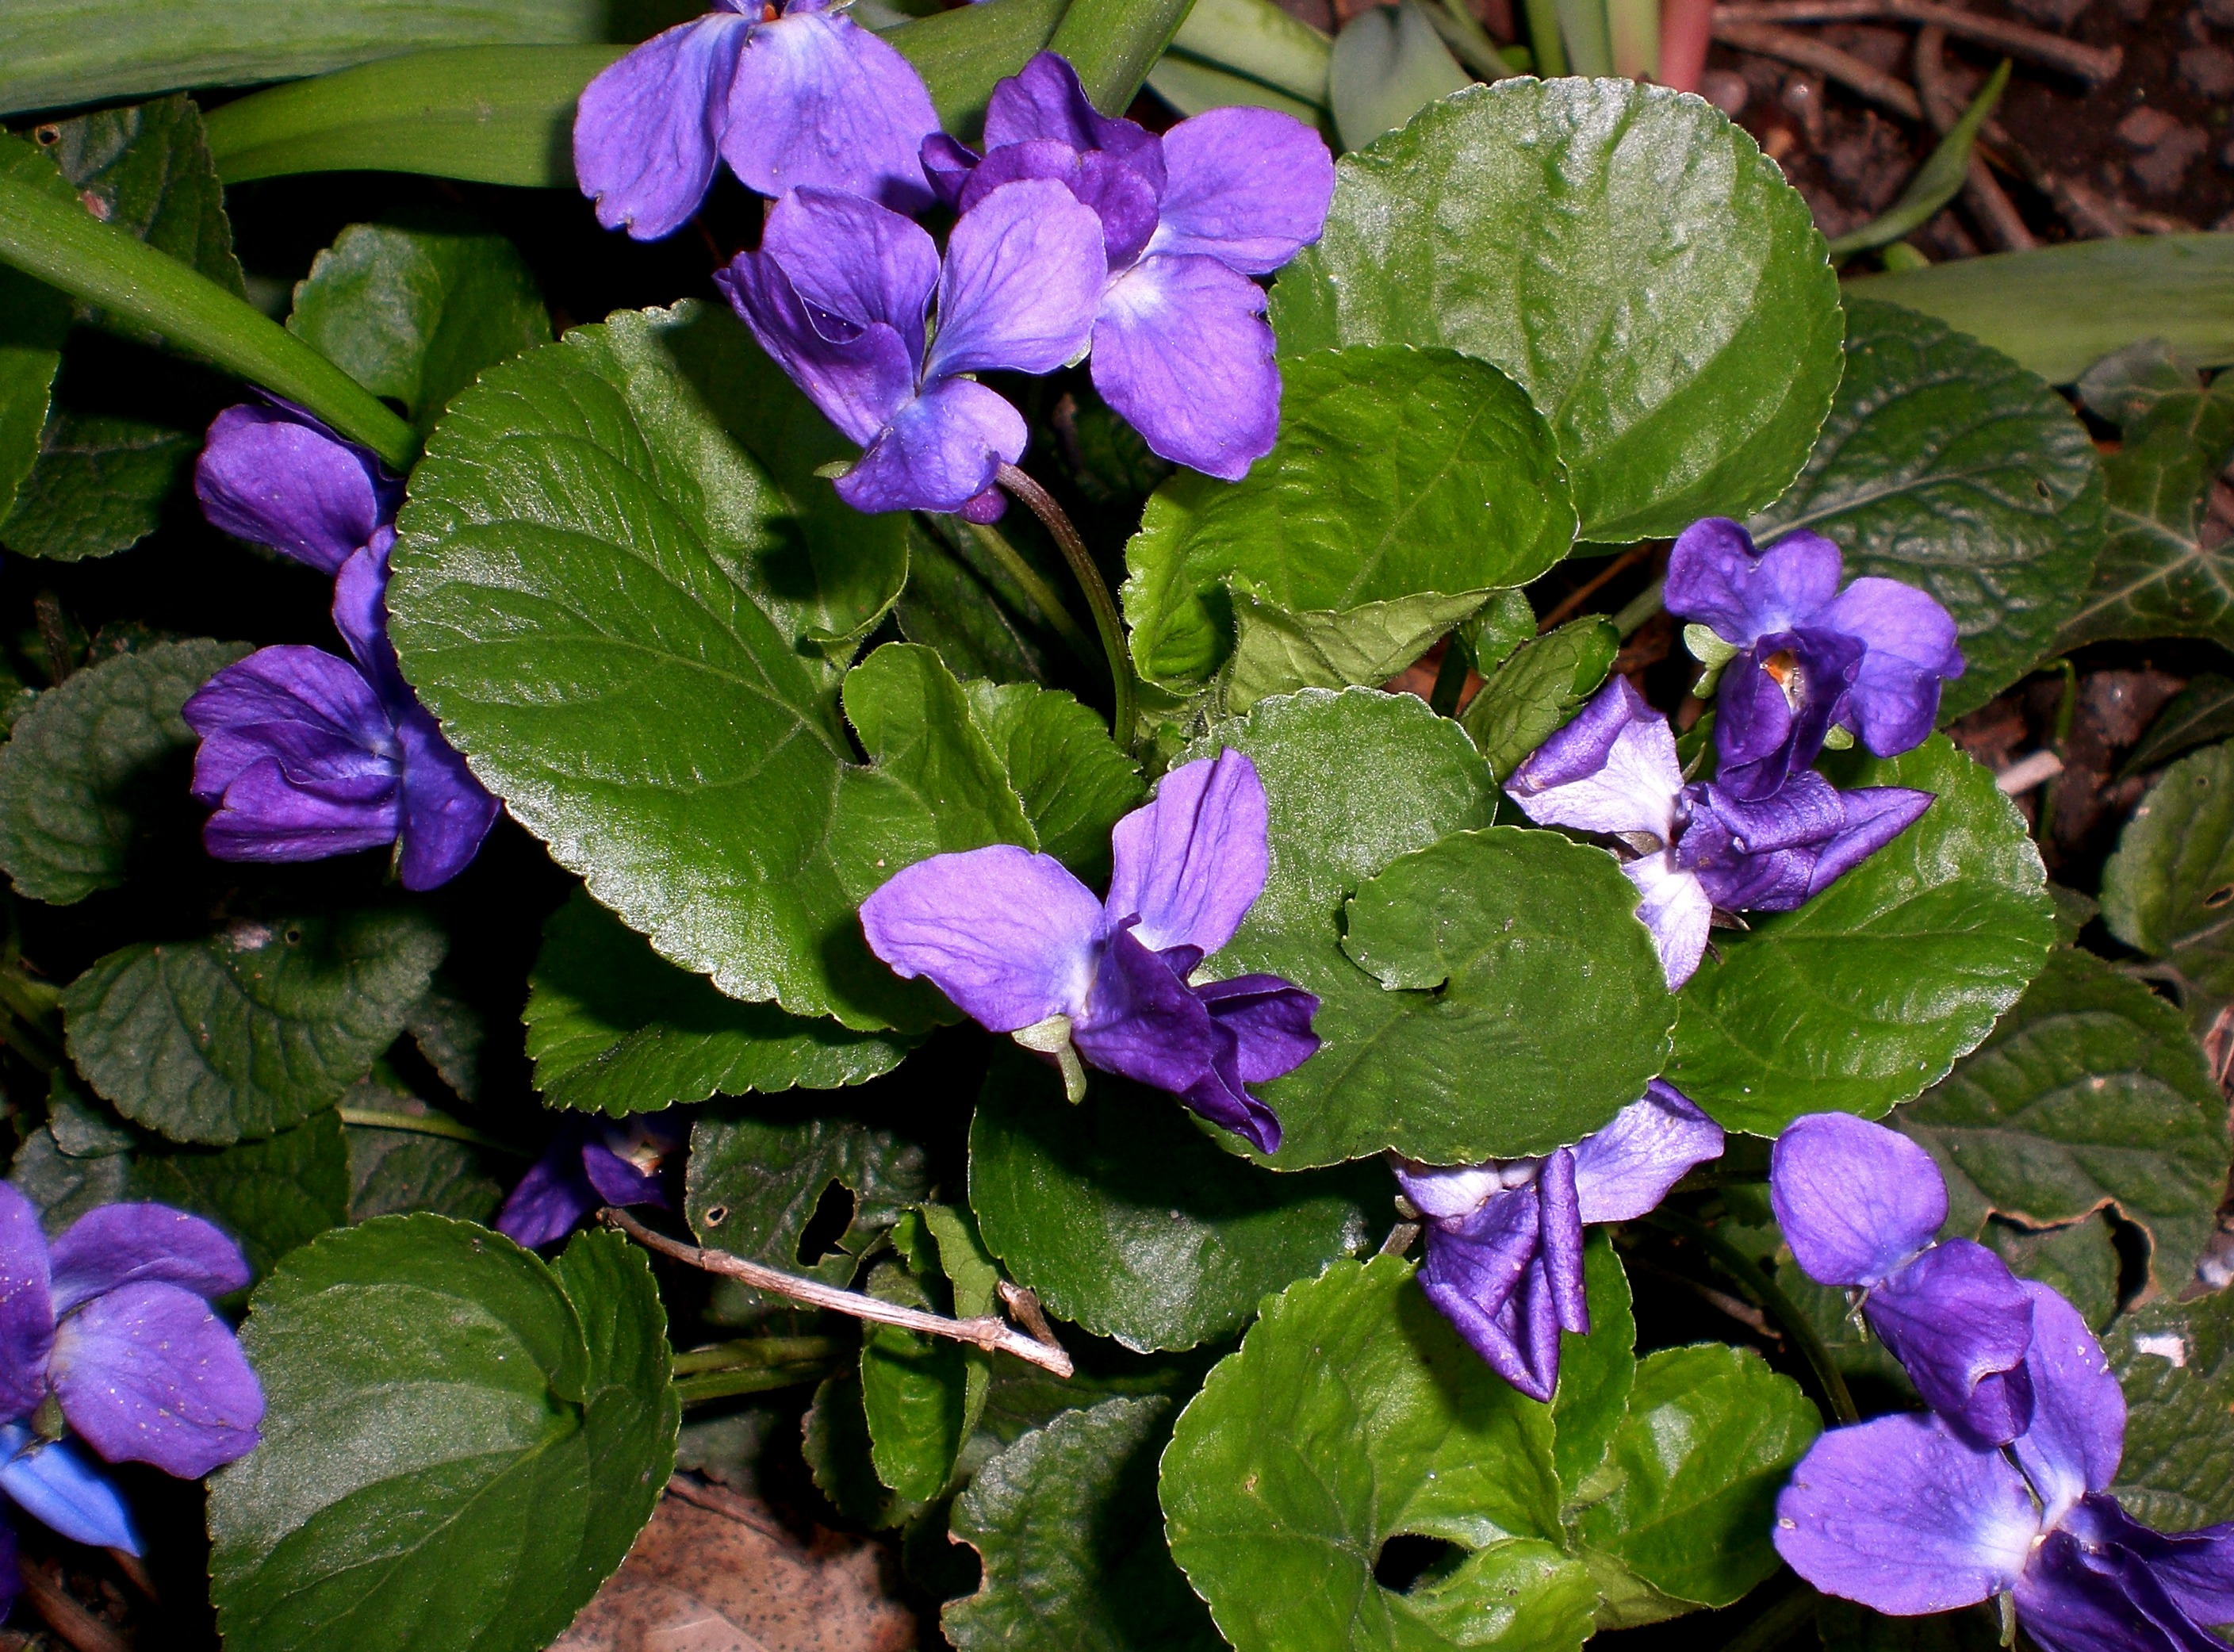
blossom, plant, flower, purple, bloom, botany, garden, flora, wildflower, flowers, violet, pretty, fragrant, viola, fragrance, flowering plant, dayflower, violet plant, busy lizzie, annual plant, land plant, violet family, dayflower family